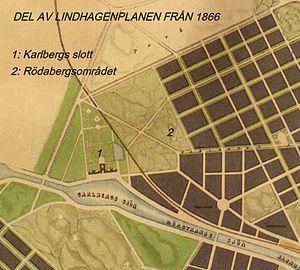
Röda bergen est un quartier du centre de Stockholm en Suède. Situé au nord-ouest de Norrmalm, il est particulièrement emblématique de l'idéal urbain des années 1920. Ses immeubles délimitent de vastes zones verdoyantes, qui constituent une réponse citadine aux villes-jardins du début du XXᵉ siècle. La construction de la cité s'est associée à des considérations humanistes pour créer un environnement urbain de grande qualité.